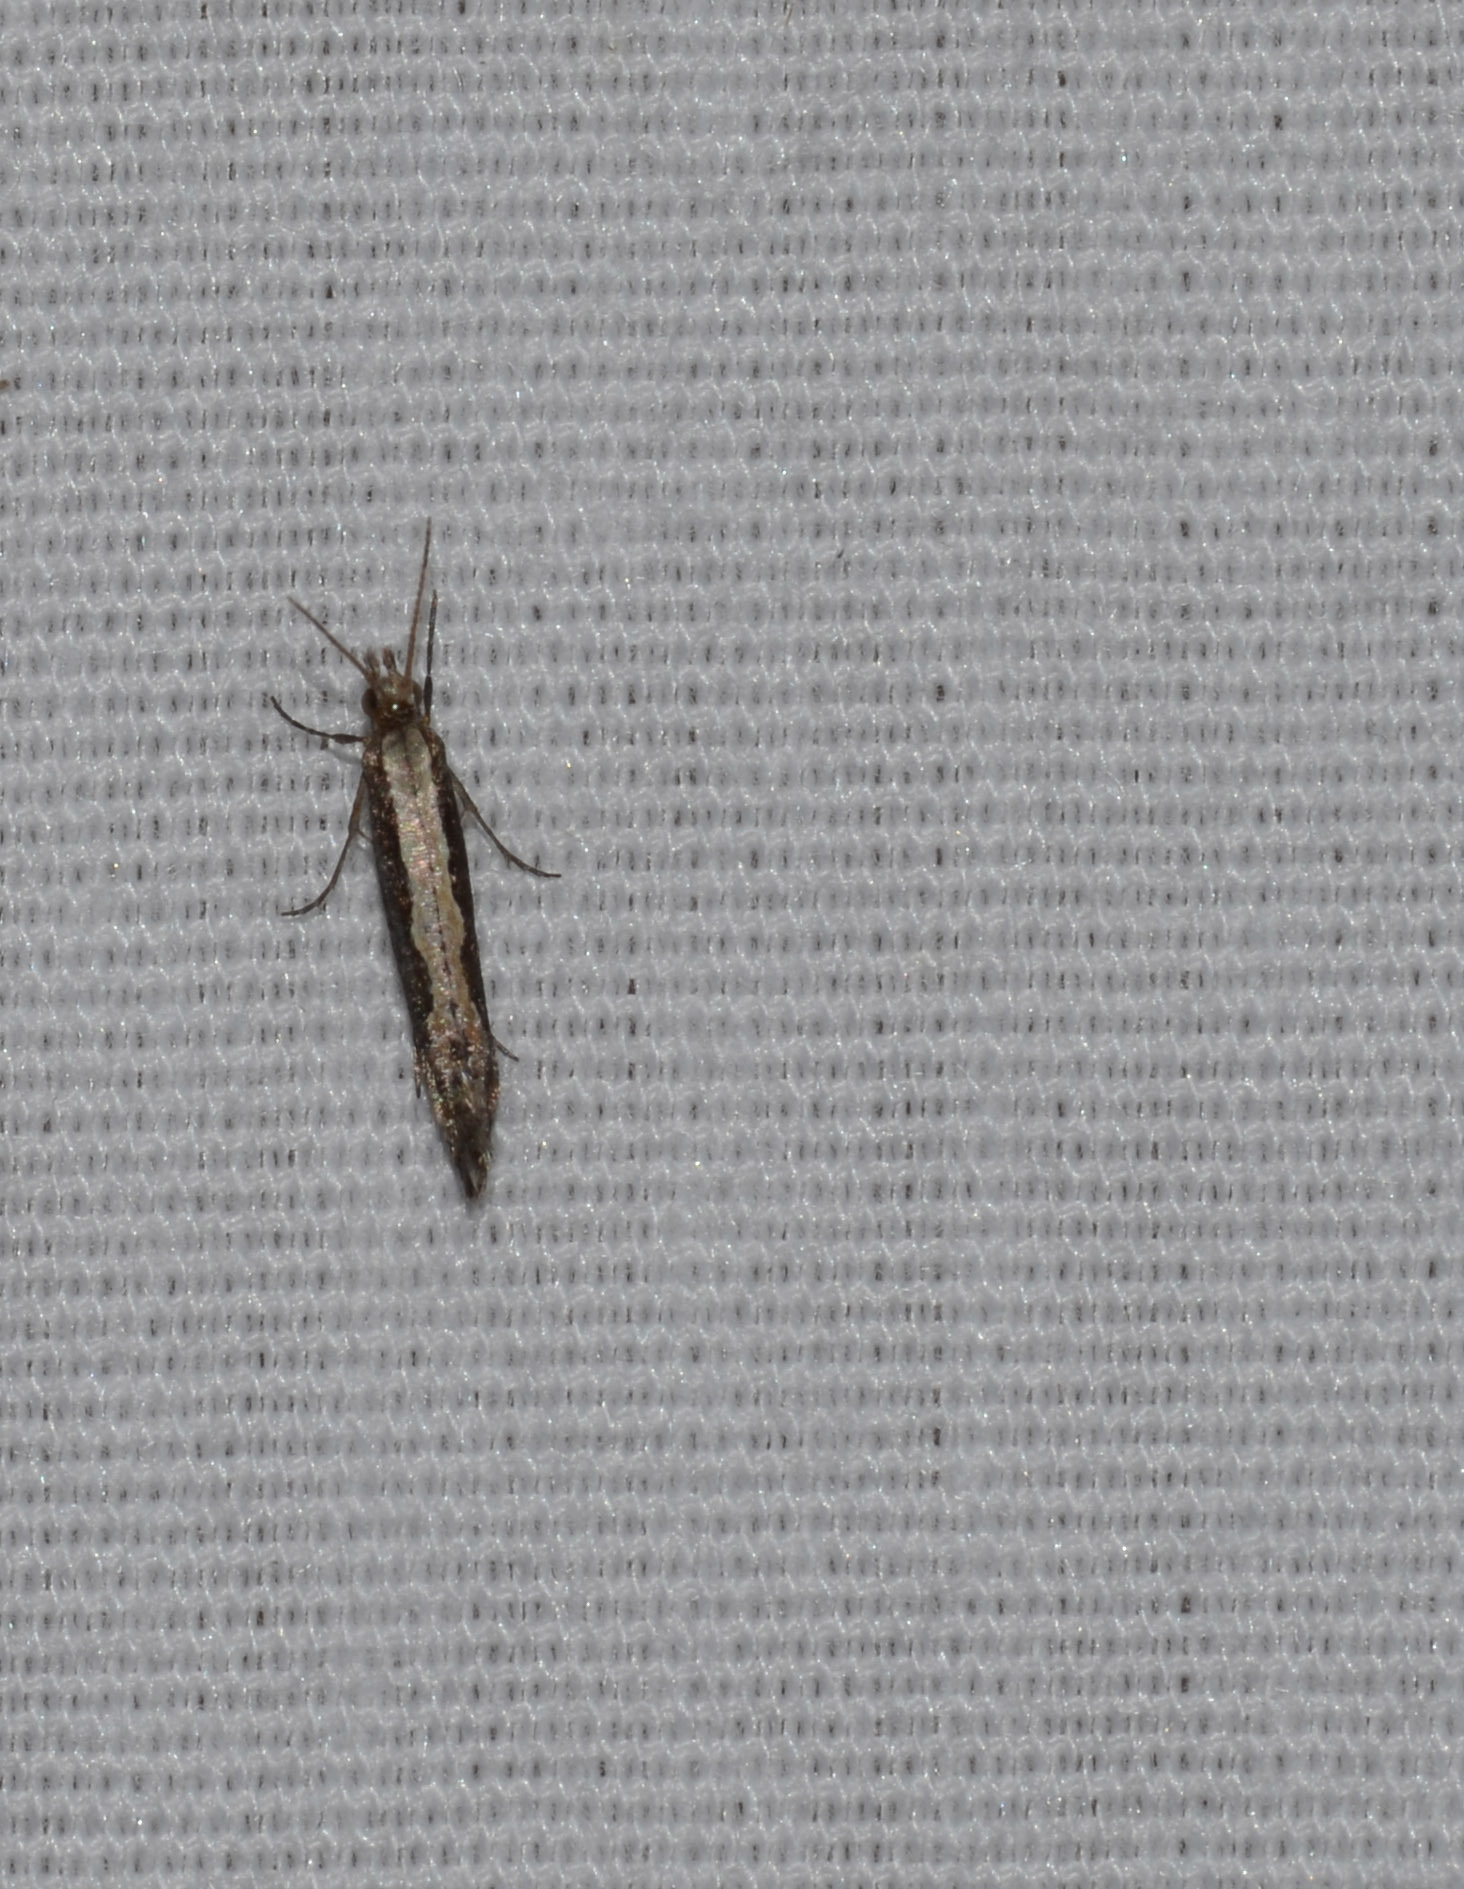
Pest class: diamondback_moth